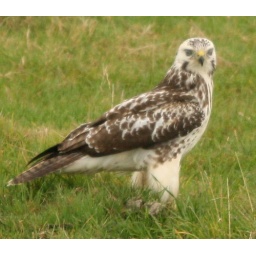
buzzard taken from bedroom window on 19.10.08 by George